Teresa Cristina of the Two Sicilies

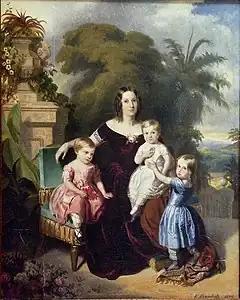
Teresa Cristina, around age 27, with her children, c. 1849

Teresa Cristina had grown to be a vital part of Pedro II's family life and routine. She never filled the roles of romantic lover or intellectual partner, however. Her devotion to the Emperor remained firm, though she feared being supplanted. She continued to appear with the Emperor in public, and he continued to treat her with respect and consideration. She was not rejected or slighted, but the relationship had changed. Pedro II treated her more as a close friend and companion than as a wife.